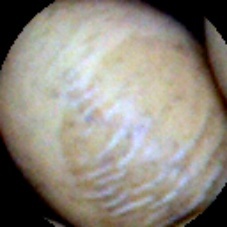
Label: Intact